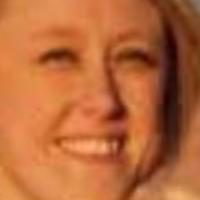
Age group: age 21-30